Describe the emotion expressed in this image:  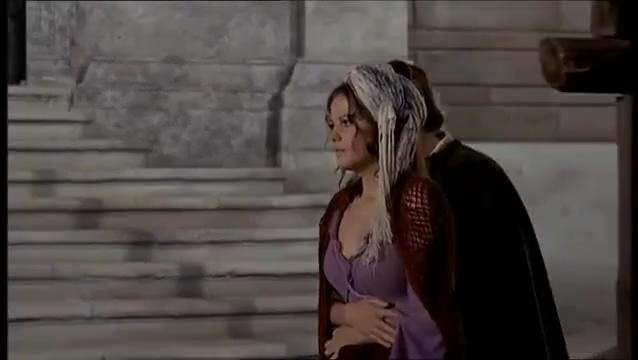
This person displays Fear, valence and arousal with moderate intensity.